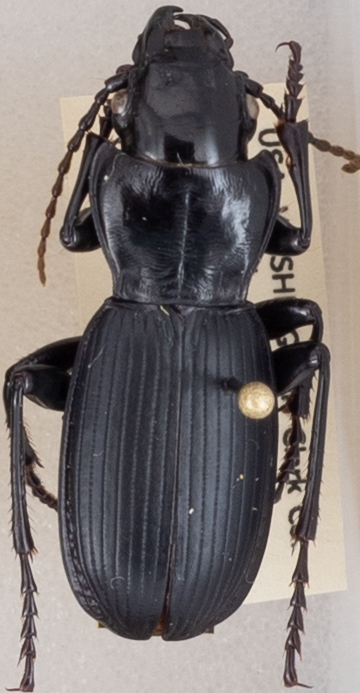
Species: Pterostichus lama
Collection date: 2019-08-06 04:00:00
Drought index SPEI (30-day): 0.03
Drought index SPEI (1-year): -2.09
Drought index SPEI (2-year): -2.09